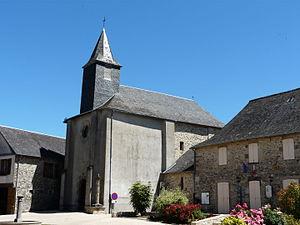
L'église dans le bourg, Le Chastang, Corrèze, France.
Le Chastang est une commune française du département de la Corrèze, en région Nouvelle-Aquitaine.